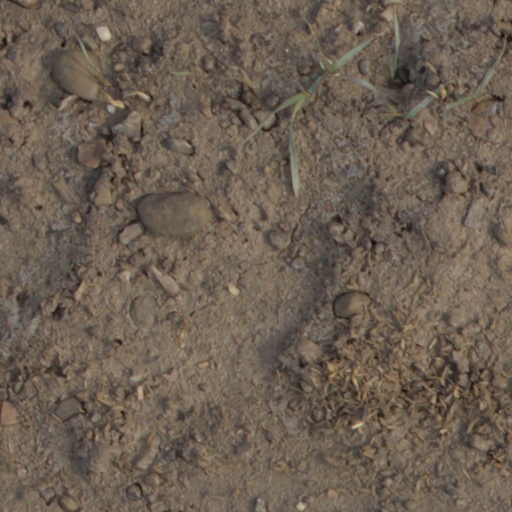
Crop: wheat